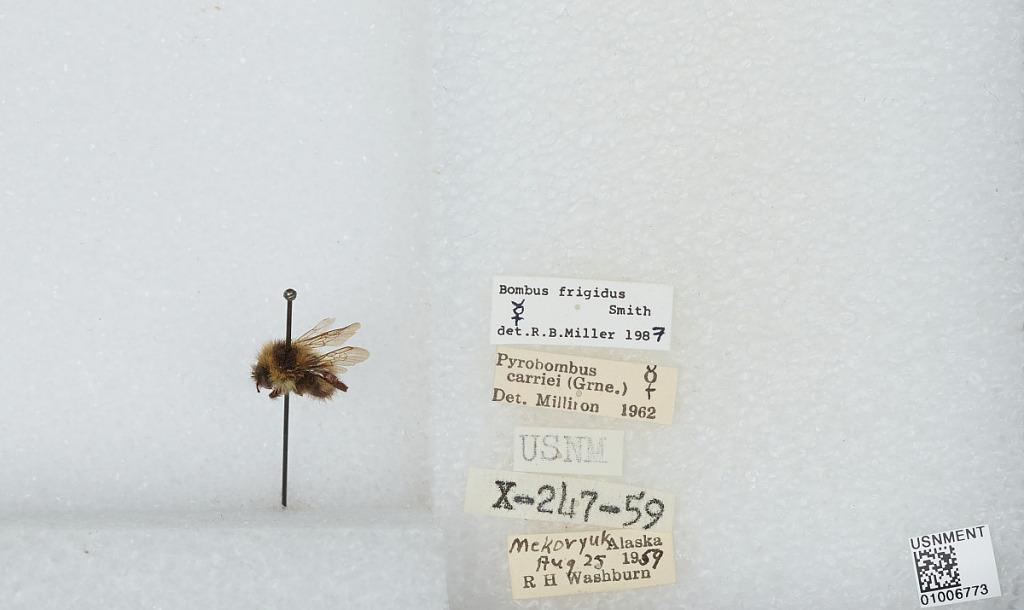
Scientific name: Bombus (Pyrobombus) frigidus Smith
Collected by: R. Washburn
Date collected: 1959-8-25
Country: United States
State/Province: Alaska
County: Bethel
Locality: Mekoryuk
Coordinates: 60.3892, -166.207
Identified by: Miller, R. B.